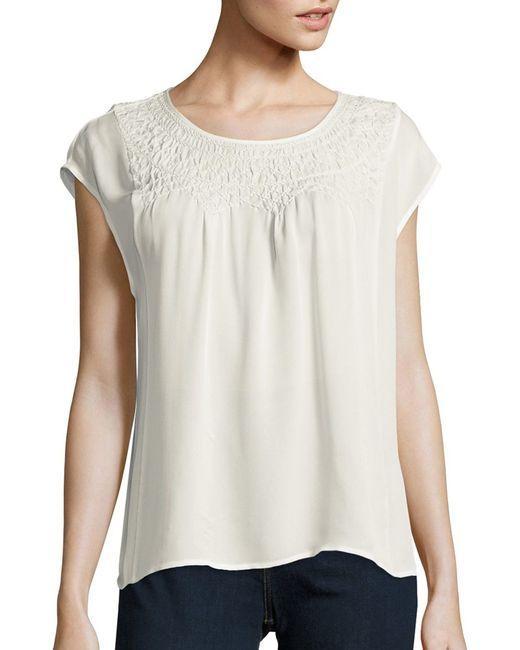
Ärmelloses Top mit Rundhalsausschnitt und weißem Halsausschnitt aus Baumwolle